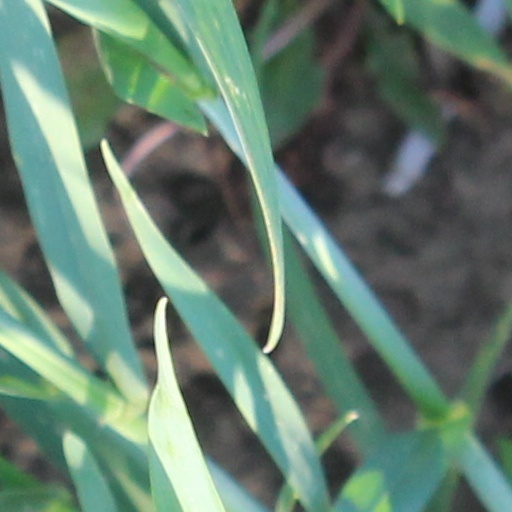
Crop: wheat